Asia O'Hara

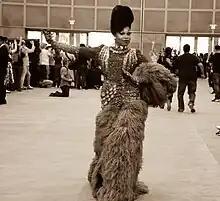
Asia O'Hara at RuPaul's DragCon LA in 2019

As part of her season's final challenge, O'Hara and the other top four contestants wrote and recorded their own verses for RuPaul's song "American". The song peaked at number 12 on the "Billboard" Dance/Electronic Songs chart. That same day, O'Hara released her first single, "Queen for Tonight" on June 15, 2018. Later that year, she recorded the track "Cause I'm Rich" on "Christmas Queens 4", a compilation album featuring Christmas songs sung by former "Drag Race" contestants. Following the album's release, she embarked on the Christmas Queens tour of Europe in November and December 2018.